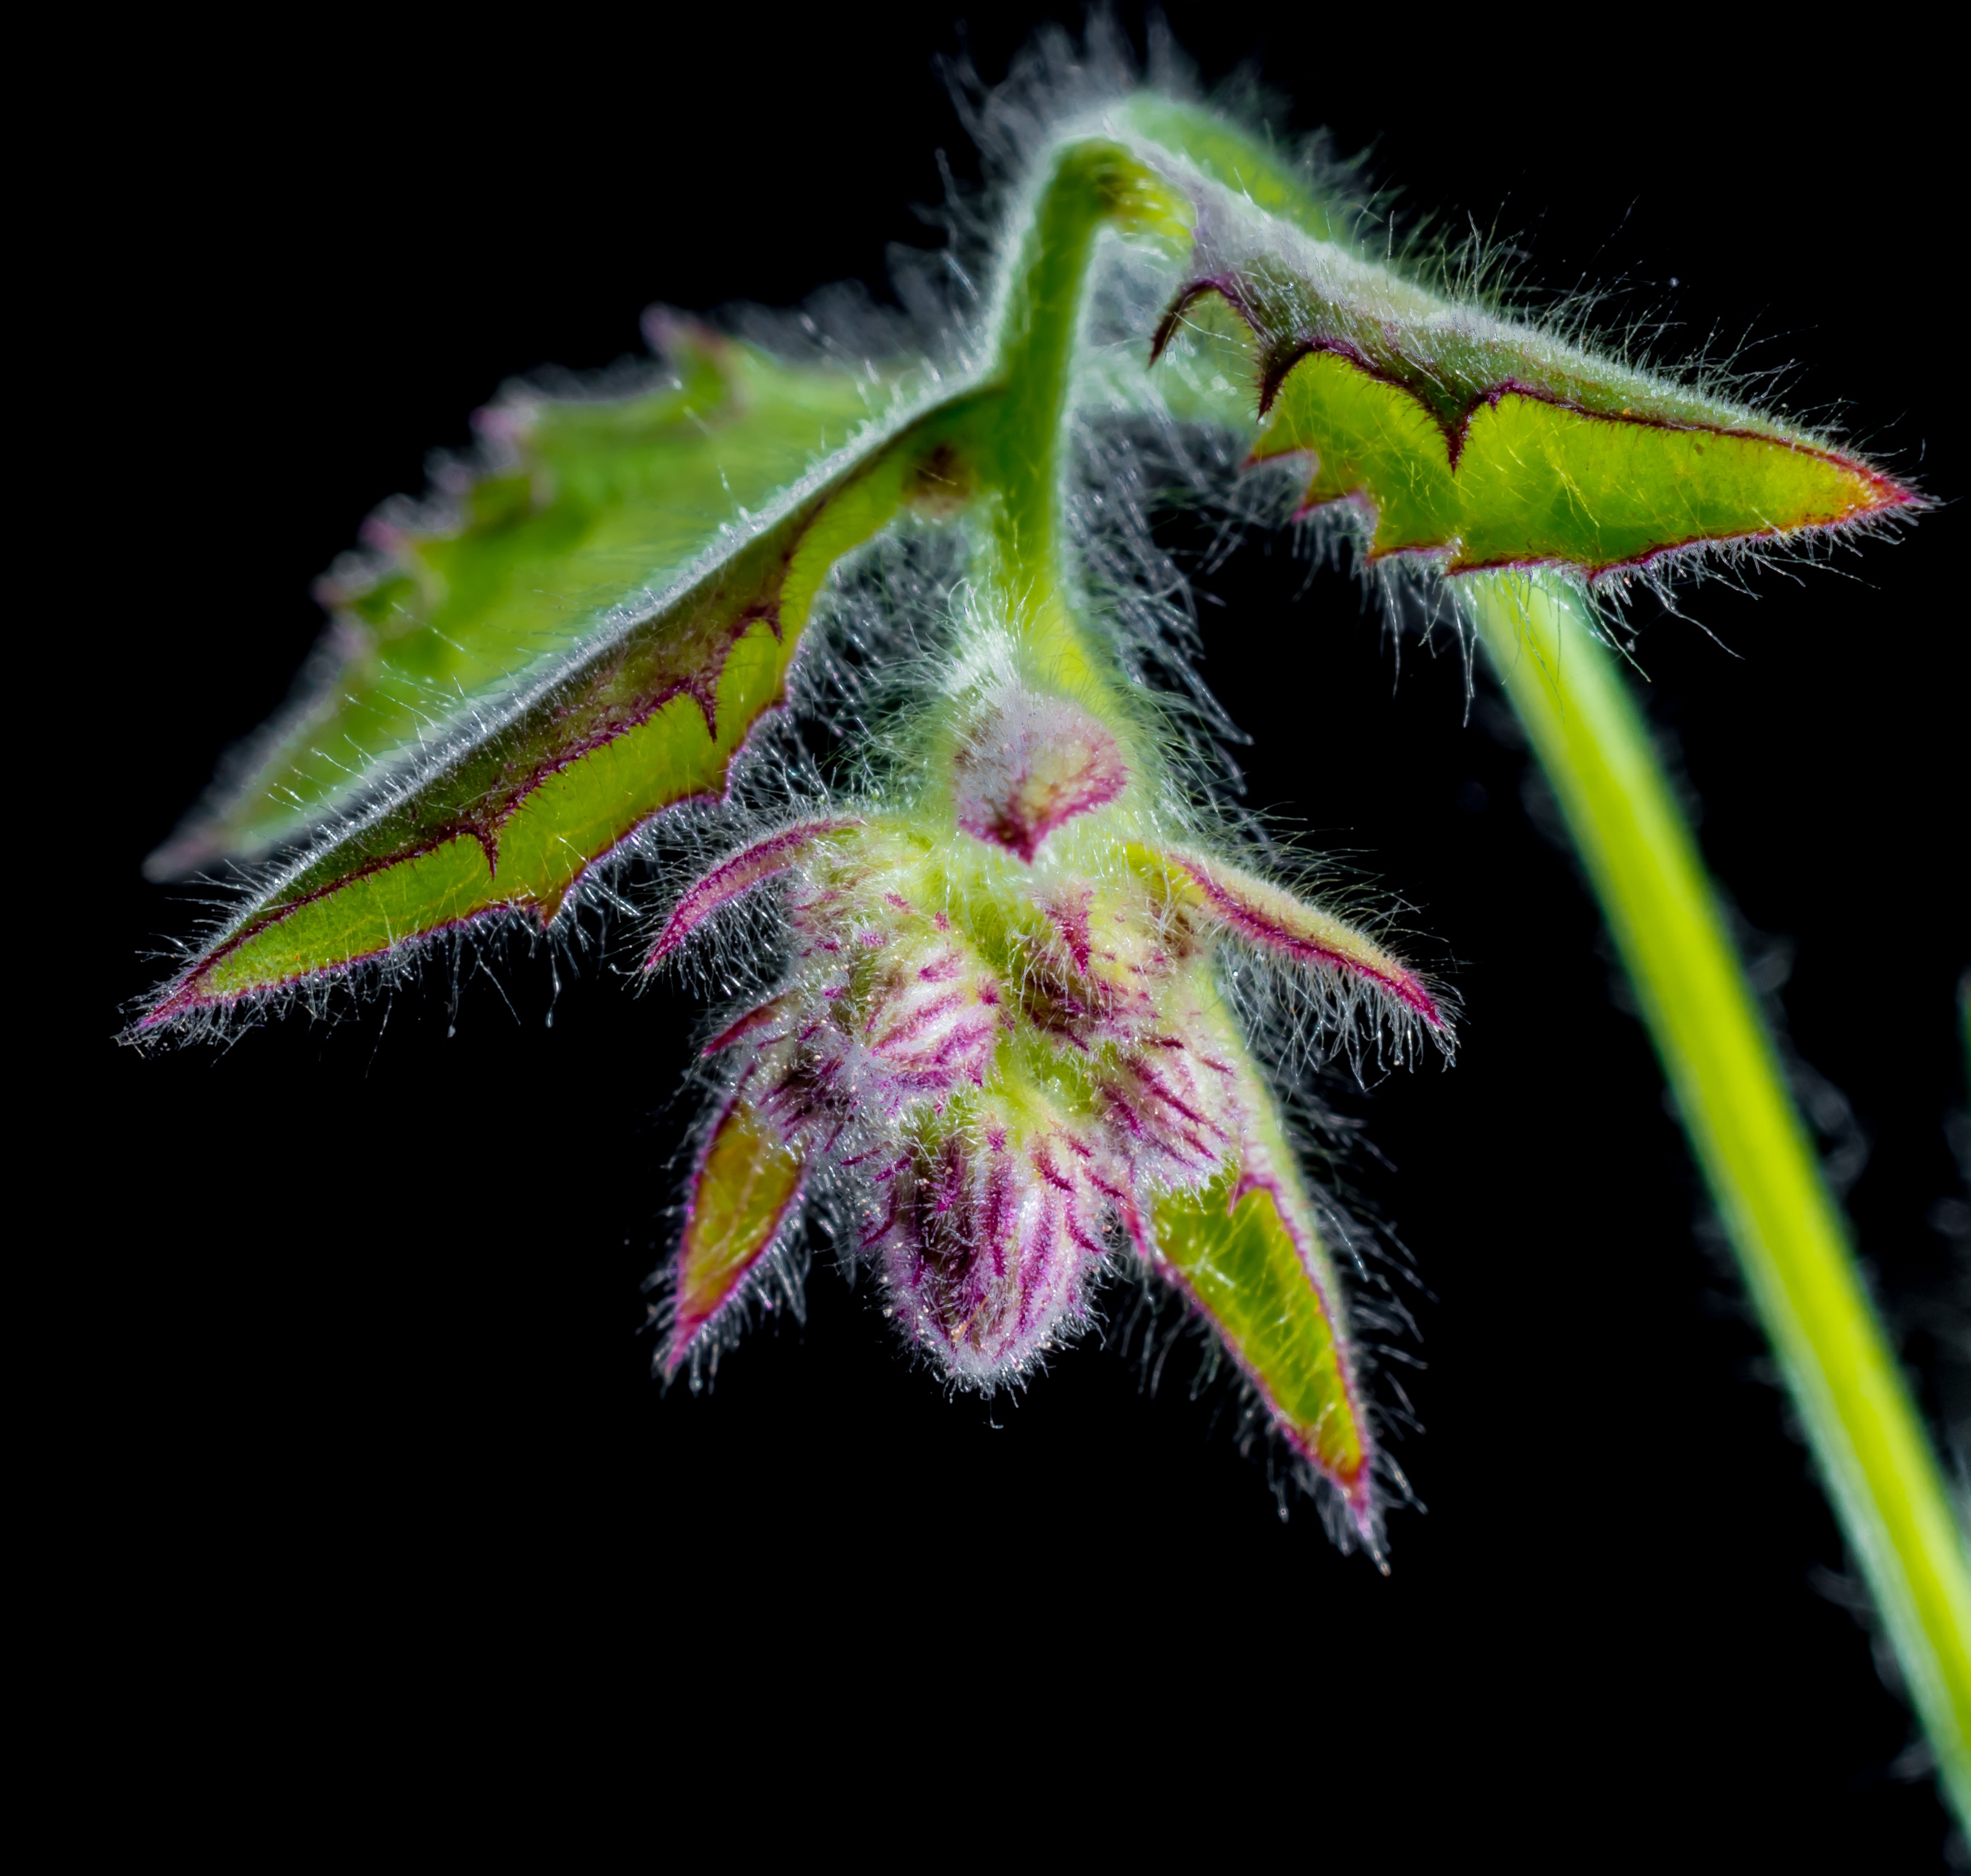
blossom, plant, photography, leaf, flower, bloom, green, macro, flora, wild flower, close up, macro photography, small flower, blueme